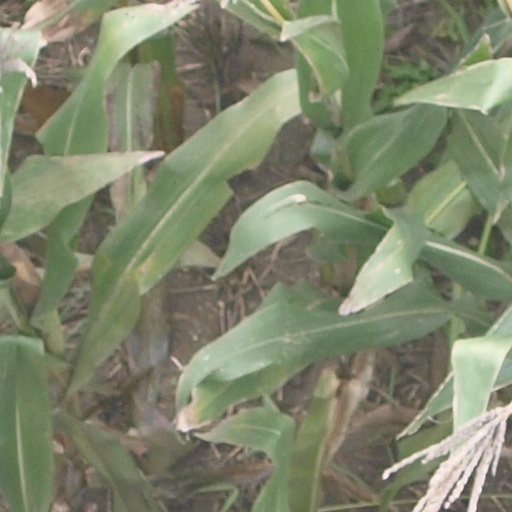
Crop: maize; corn